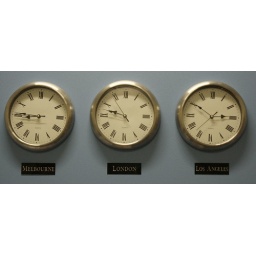
83/365 24th March 2009. These clocks are on the wall in my office and obviously need a little adjusting.